Marana Simhasanam

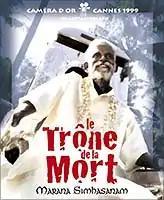
Film poster at the Cannes festival

Marana Simhasanam is a 1999 Indian Malayalam-language satire drama film written and directed by Murali Nair. Inspired by the first execution by electrocution in India, the film was screened in the Un Certain Regard section at the 1999 Cannes Film Festival where it won the Caméra d'Or. The film received special reception at the British Film Institute. The film received positive reviews from "Le Monde" for its unusual theme. The film was screened in Vienna, Torino, Toronto, Pusan, La Rochelle, Midnight Sun Film Festival Lapland, and the American Film Institute's Film Festival.